Fortifications of Cairo

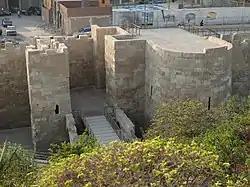
Bab al-Barqiyya (possibly the historic Bab al-Jadid), an Ayyubid gate rediscovered during excavations in 1998

Salah ad-Din, the founder of the Ayyubid dynasty, restored the Fatimid walls and gates in 1170 or 1171. He reconstructed parts of the walls, including the eastern wall. In 1176, he then embarked on a project to radically expand the city's fortifications. This project included the construction of the Citadel of Cairo and of a 20 kilometer-long wall to connect and protect both Cairo (referring to the former royal city of the Fatimids) and Fustat (the main city and earlier capital of Egypt a short distance to the southwest). The entirety of the envisioned course of the wall was never quite completed, but long stretches of the wall were built, including the section to the north of the Citadel and a section near Fustat in south. Work continued under subsequent Ayyubid sultans.